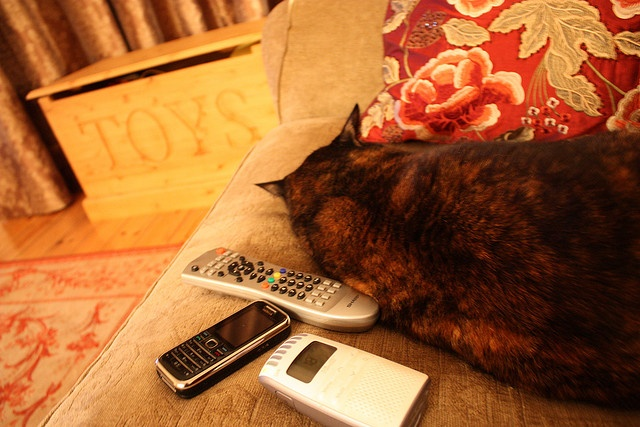
A cat is laying on the couch next to remotes and a cell phone.
A cat laying on a chair sleeping by some electronic devices.
A cat is lying on a chair next to a remote control and cell phone.
A cat laying on a couch with a cell phone and remote controls next to it.
A cat sitting on a love seat beside a remote control, cell phone, and another device.